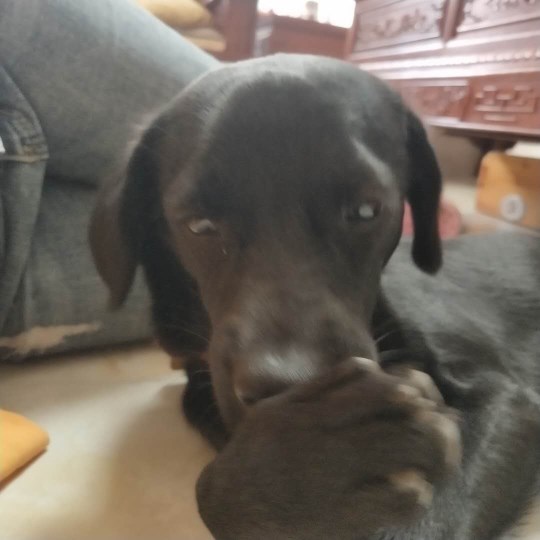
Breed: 3580-n000122-Labrador_retriever